Opémisca Lake

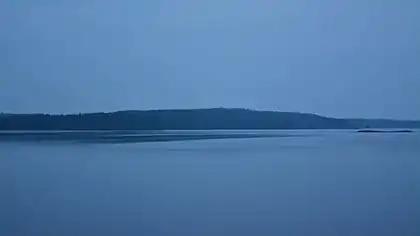
Opémisca Lake viewed from Camping Opémiska

Lake Opemisca is fed on the east side by the Chibougamau River which crosses the "Rapides Entre les Îles" where a bridge is laid out for the forest road leading north. The latter serves the north-west side of "Lake du Sauvage" and the northern side of Opémisca and Michwacho lakes. This lake is also fed on the north side by the Opémisca River and Leclerc Creek; on the south side by Springer Creek and Daubrée Creek.